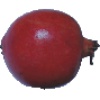
Label: Pomegranate 1